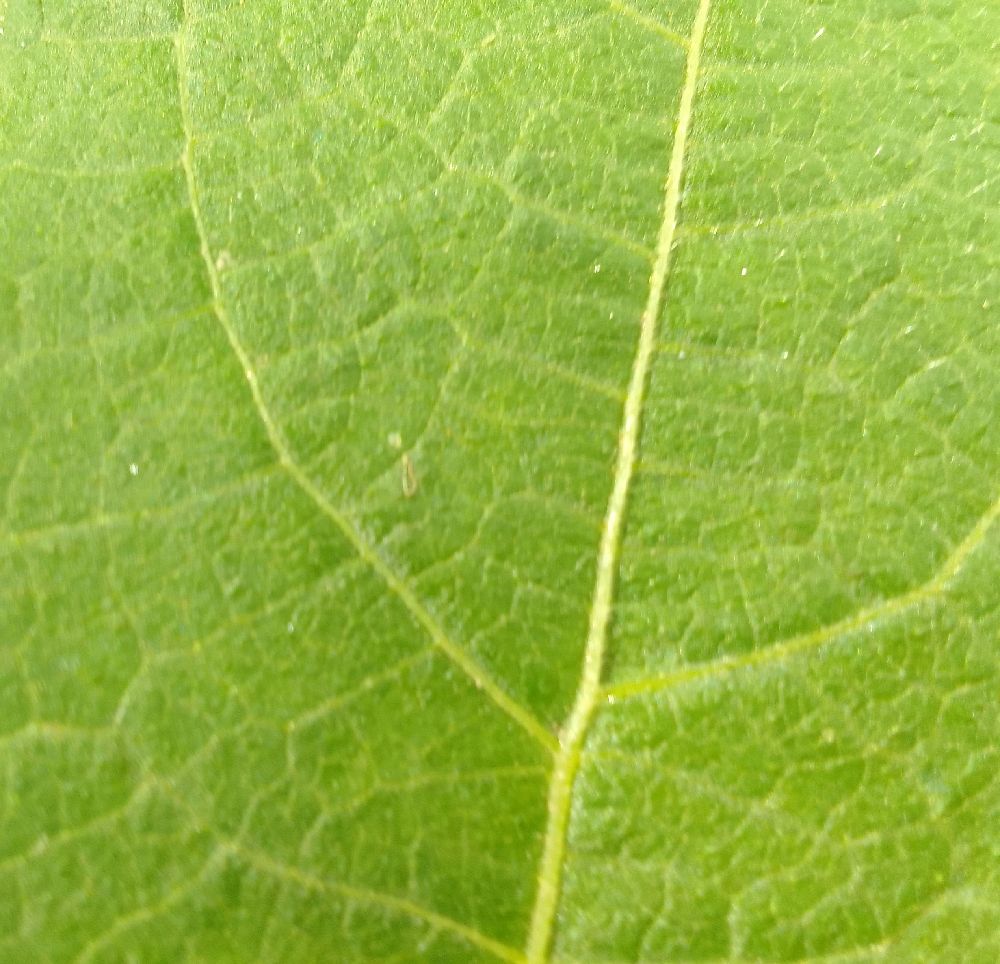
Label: healthy